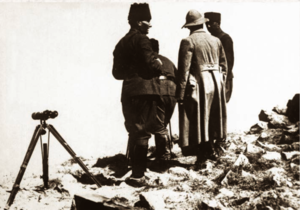
La guerre gréco-turque de 1919-1922, également connue sous le nom de campagne grecque de la guerre d'indépendance turque, est un conflit qui oppose la Grèce aux révolutionnaires turcs kémalistes, entre les mois de mai 1919 et d'octobre 1922. En 1920, par le Traité de Sèvres, sous la pression des gouvernements de l'Entente, et en particulier le Royaume-Uni du Premier ministre David Lloyd George, l'Empire ottoman, vaincu après la Première Guerre mondiale et en pleine décomposition, avait cédé au royaume hellène des territoires en Asie Mineure et en Thrace orientale. Mais les nationalistes turcs, dirigés par le républicain Mustafa Kemal, n'acceptent pas ce traité et prennent l'offensive : le conflit se termine par une victoire des armées turques, ce qui rend caduc le traité de Sèvres. Par le traité de Lausanne, la Grèce abandonne l'ensemble de ses gains territoriaux de 1920, sauf les îles de la mer Égée qui restent en sa possession, tandis que s'effectue un dramatique "échange" de populations entre les deux pays.